Bryan Baker (baseball)

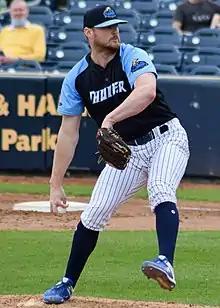
Baker with the Trenton Thunder in 2021

Bryan Scott Baker (born December 2, 1994) is an American professional baseball pitcher for the Tampa Bay Rays of Major League Baseball (MLB). He has previously played in MLB for the Toronto Blue Jays and Baltimore Orioles.